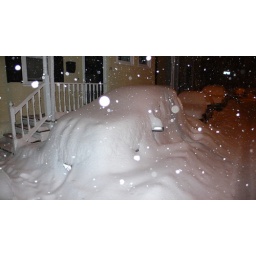
Buried car in front of Katie's house